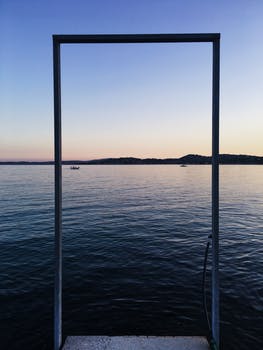
Label: No Watermark